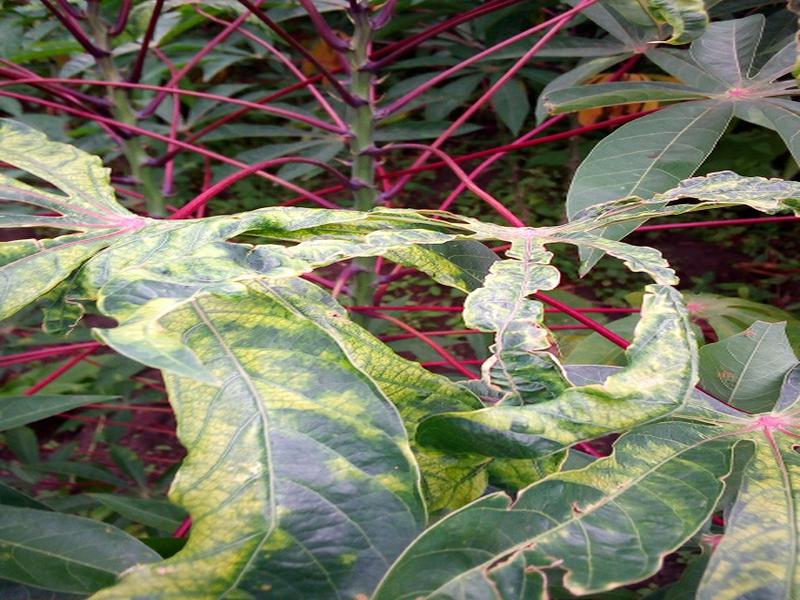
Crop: cassava
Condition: mosaic_disease